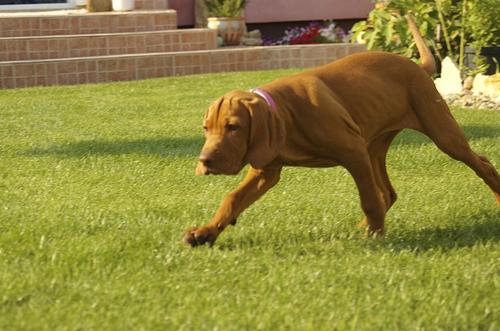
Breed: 210-n000048-vizsla